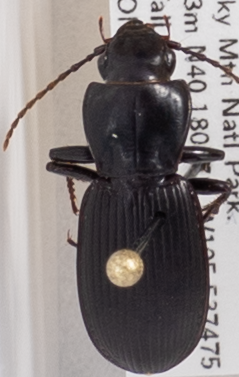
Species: Pterostichus protractus
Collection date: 2018-09-03
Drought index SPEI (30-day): -1.34
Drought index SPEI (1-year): -1.45
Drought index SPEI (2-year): -0.62